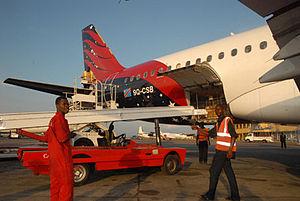
Airbus A 320
Compagnie Africaine d'Aviation est une compagnie aérienne de la République démocratique du Congo.